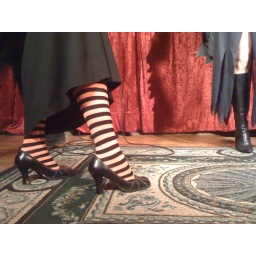
Manager Jenn in her witchy-poo leggings, orange and black for both Halloween AND the S.F. Giants! Roosters Halloween Party 2010.